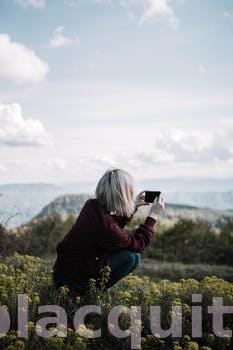
Label: Watermark